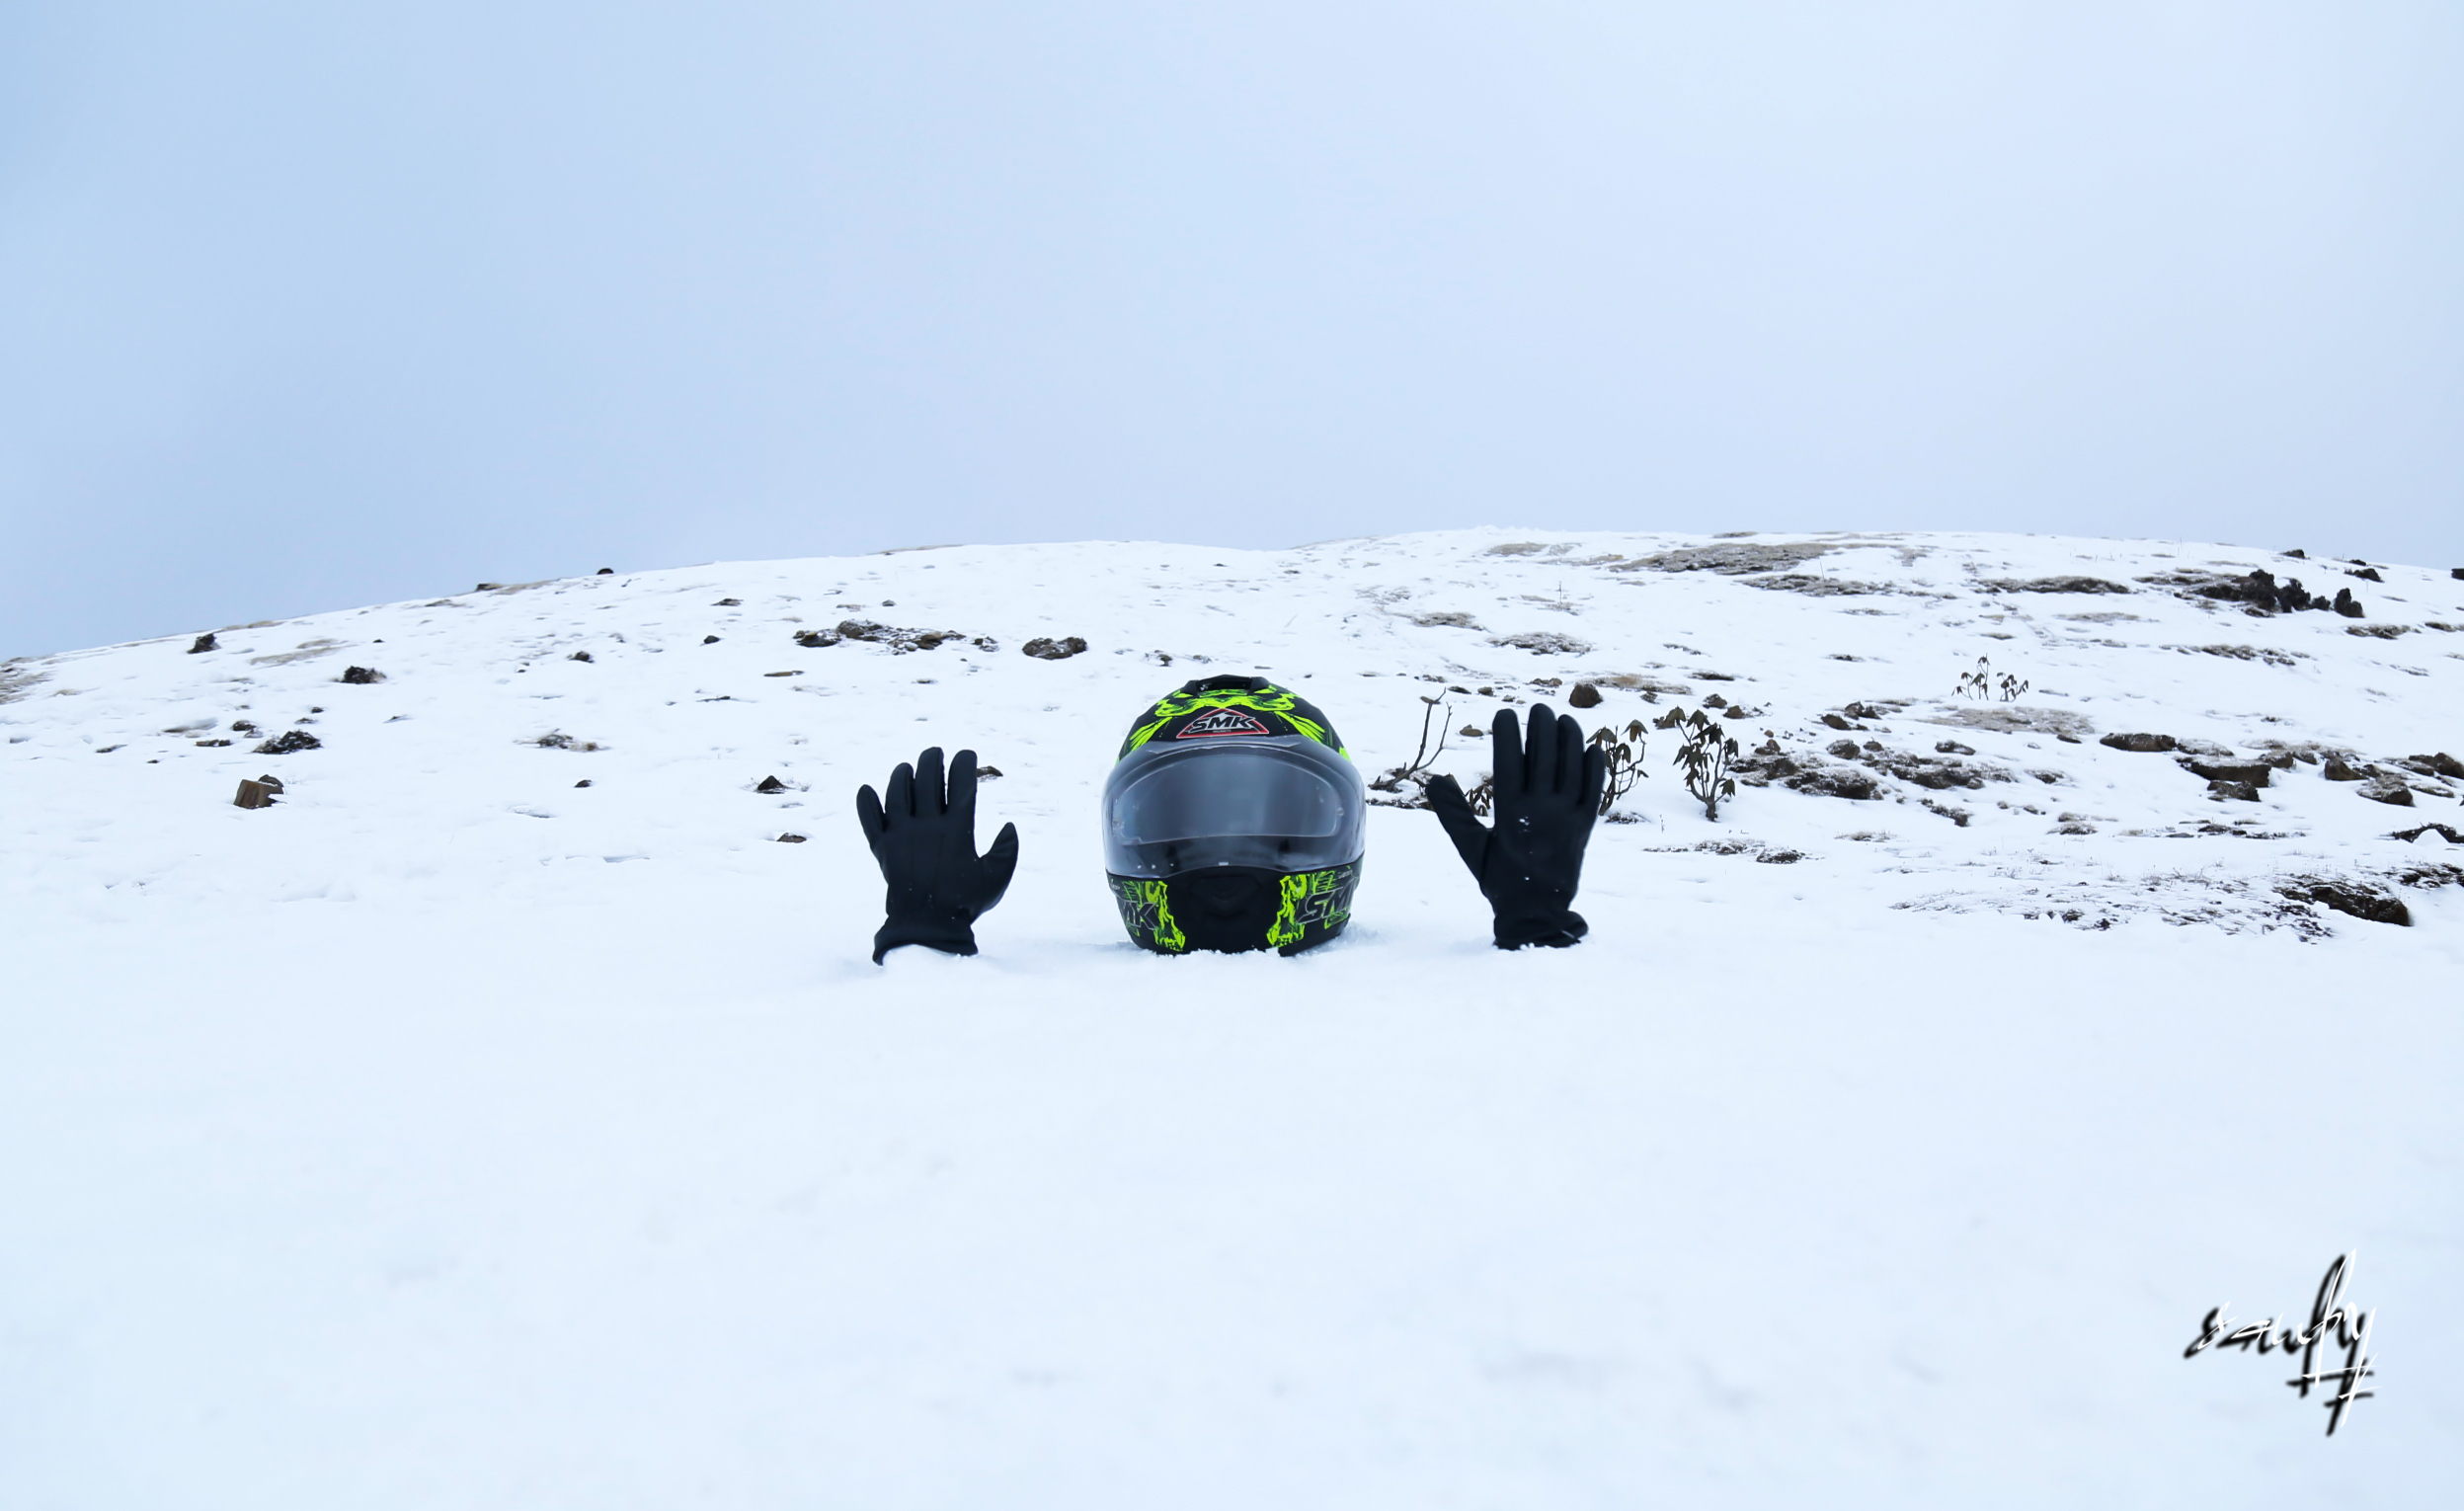
snow, winter, geological phenomenon, mountaineer, arctic, footwear, recreation, ice cap, glacial landform, outerwear, nunatak, freezing, mountaineering, landscape, ski touring, slope, ice, adventure, tourism